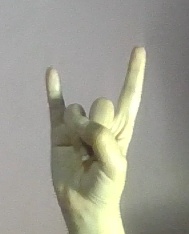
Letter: la